Princely states of Pakistan

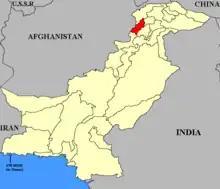
Dir

The Nawab of Dir, Sir Nawab Shah Jahan Khan, sent troops to support Pakistan in the First Kashmir War of 1947, and he signed an instrument of accession to Pakistan on 8 November, but it was not until 8 February 1948 that his state's accession was accepted by Jinnah as Governor-General. In 1961, Yahya Khan exiled Jahan Khan and replaced him as Nawab with his son Mohammad Shah Khosru Khan, who was a Major General in the Pakistan Army, but the real control passed to the state's political agent. On 28 July 1969, Yahya Khan announced that the states of Dir, Chitral, and Swat were being incorporated into Pakistan.